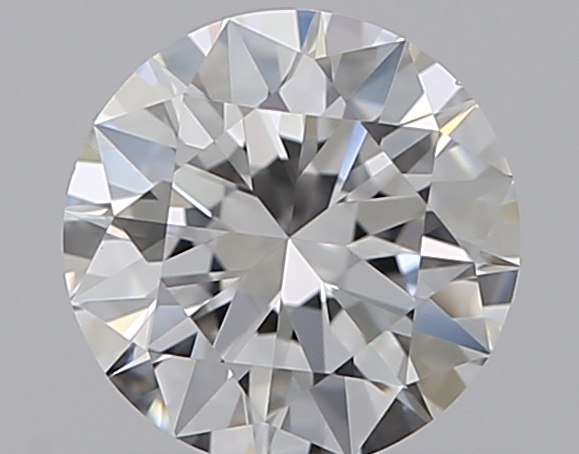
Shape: round
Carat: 0.5
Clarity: VVS2
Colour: G
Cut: EX
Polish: EX
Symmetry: EX
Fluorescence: N
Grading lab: GIA
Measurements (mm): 5.12 x 5.16 x 3.11